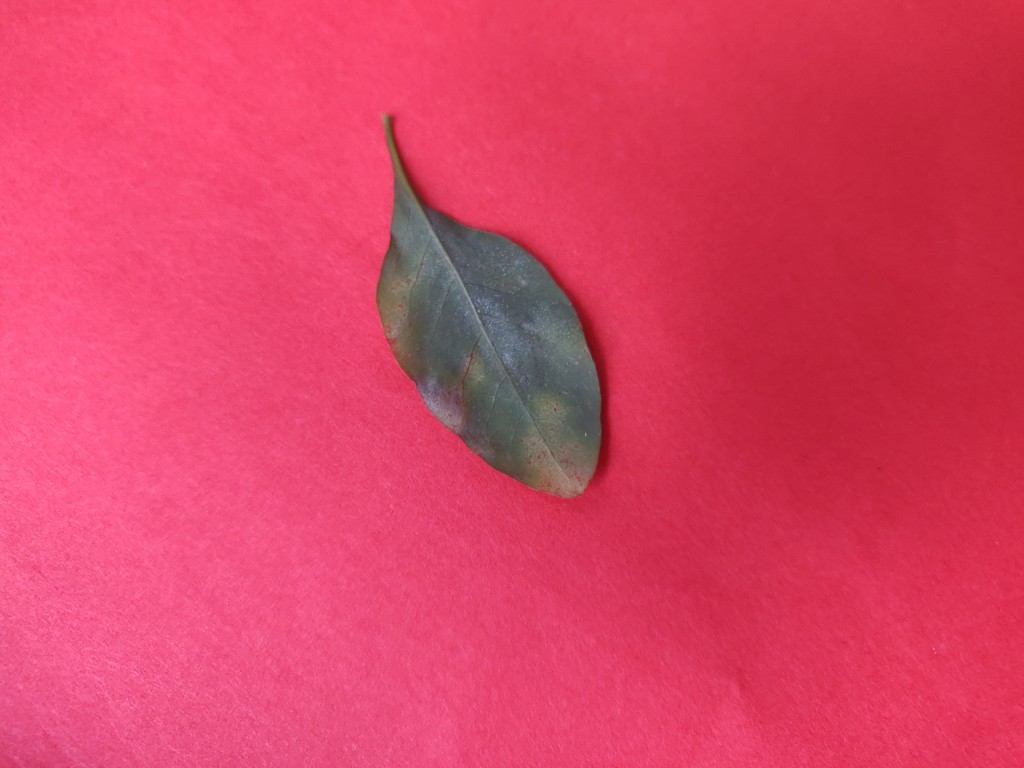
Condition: Unhealthy
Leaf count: single
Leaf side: back